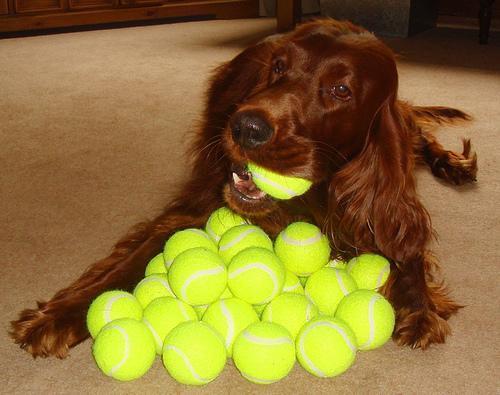
Irish_setter